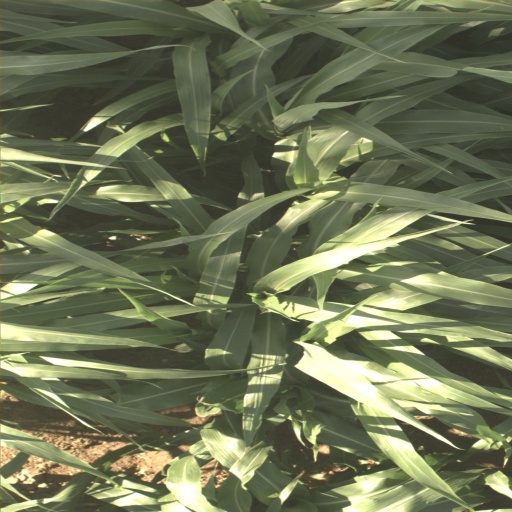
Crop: sorghum